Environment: real
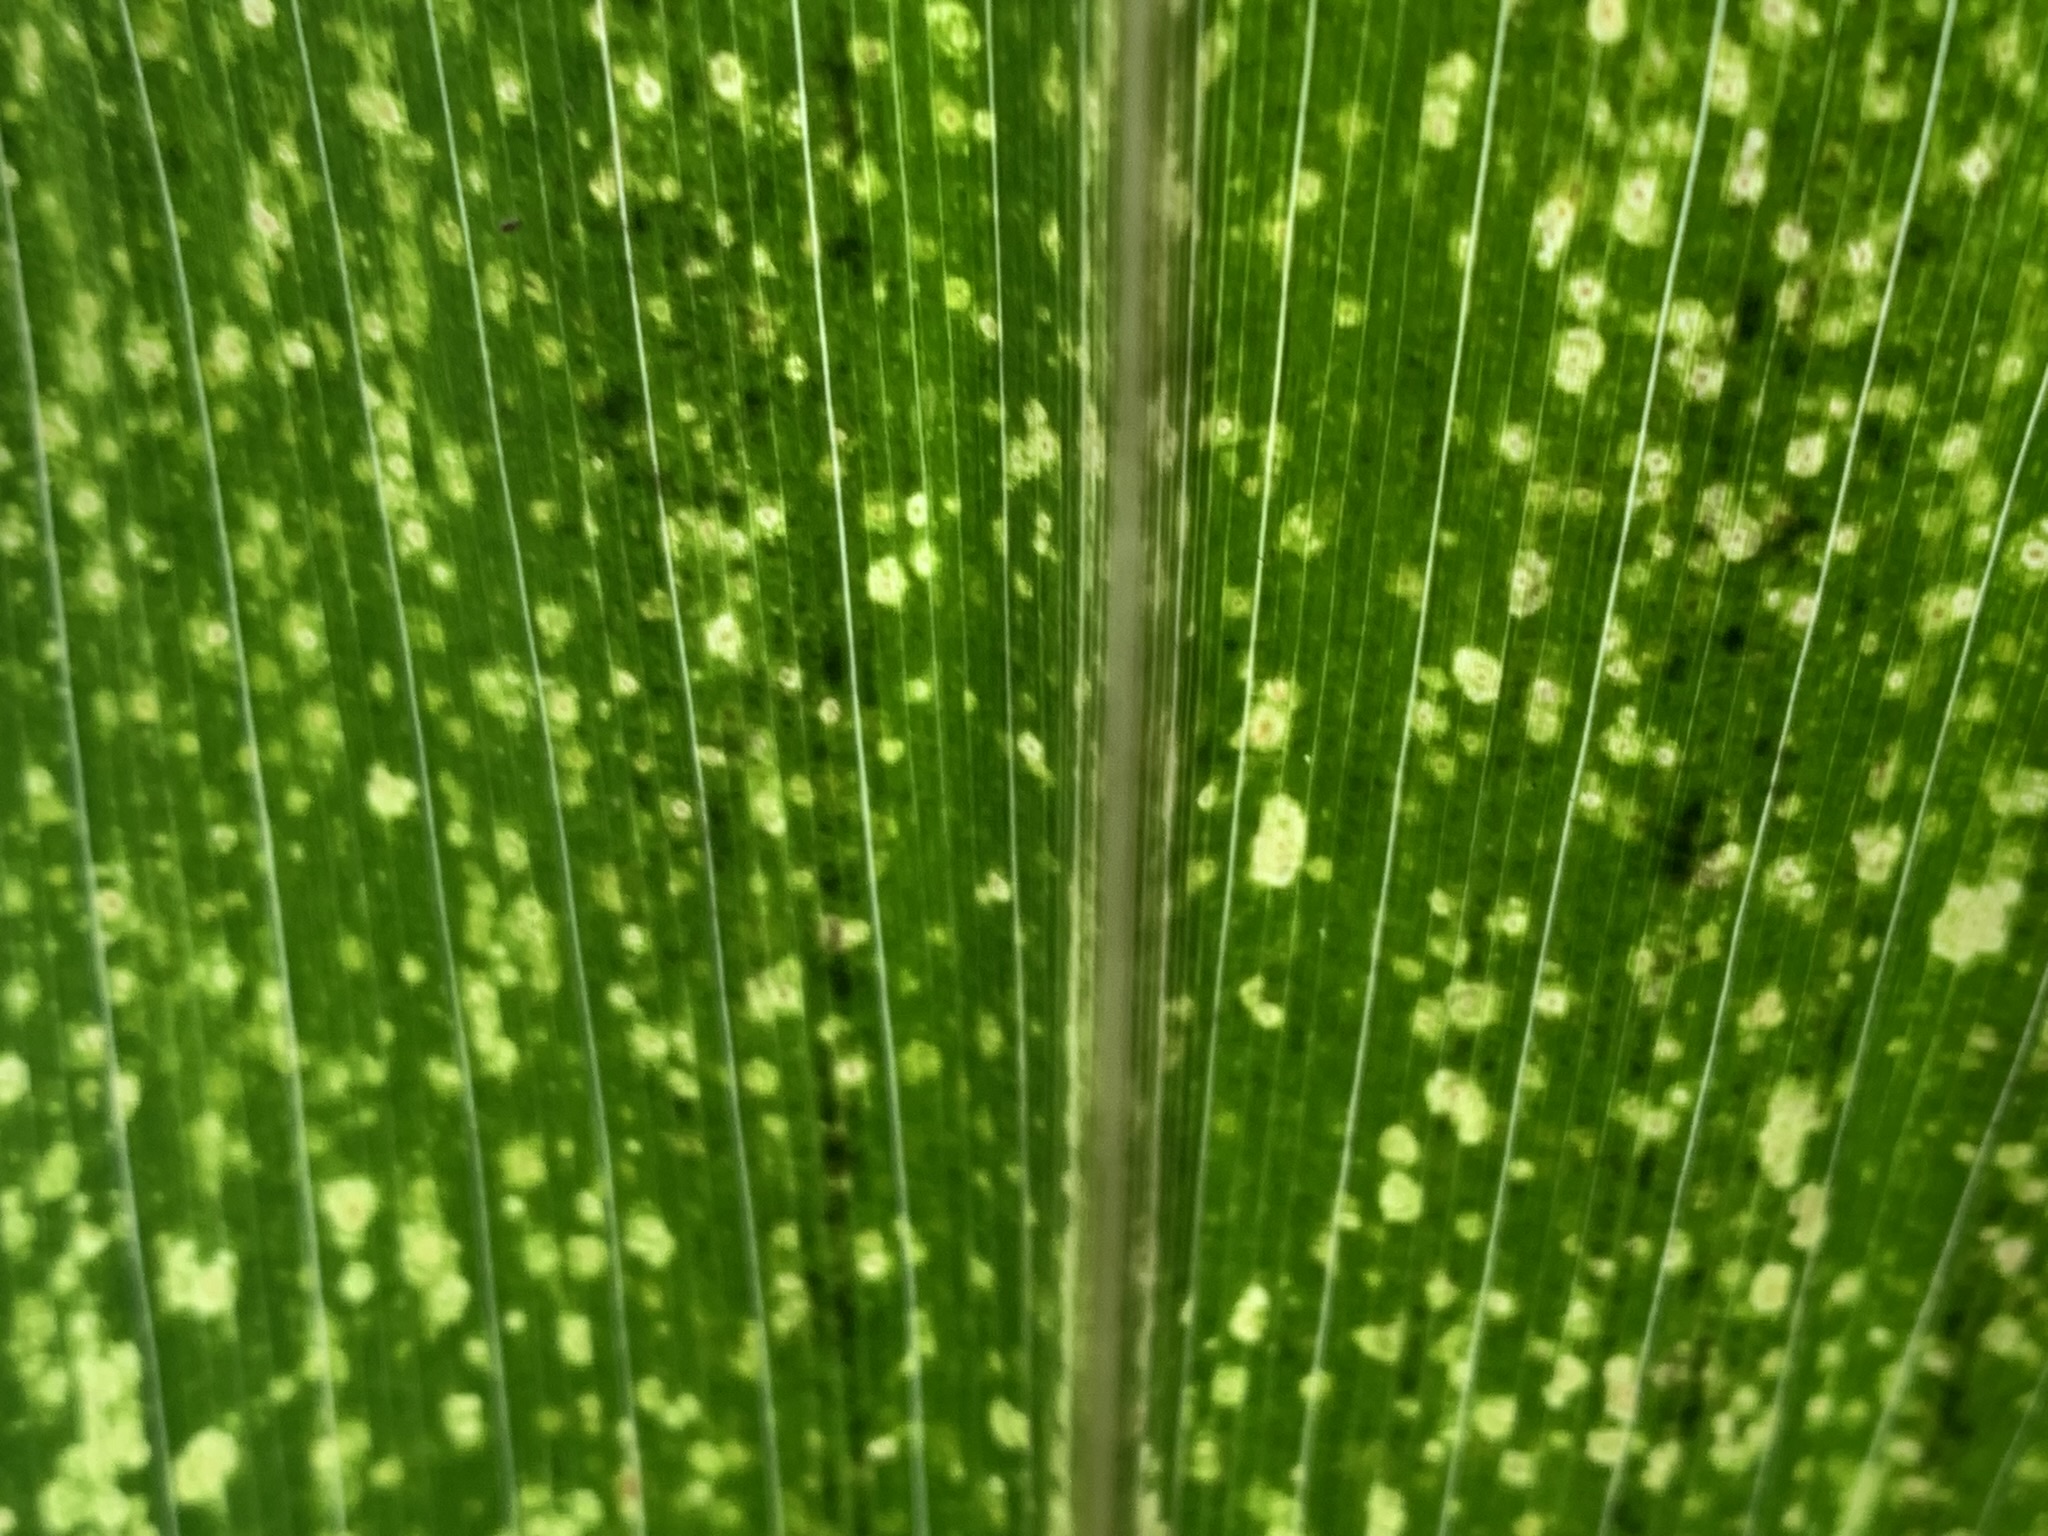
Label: lethal_necrosis